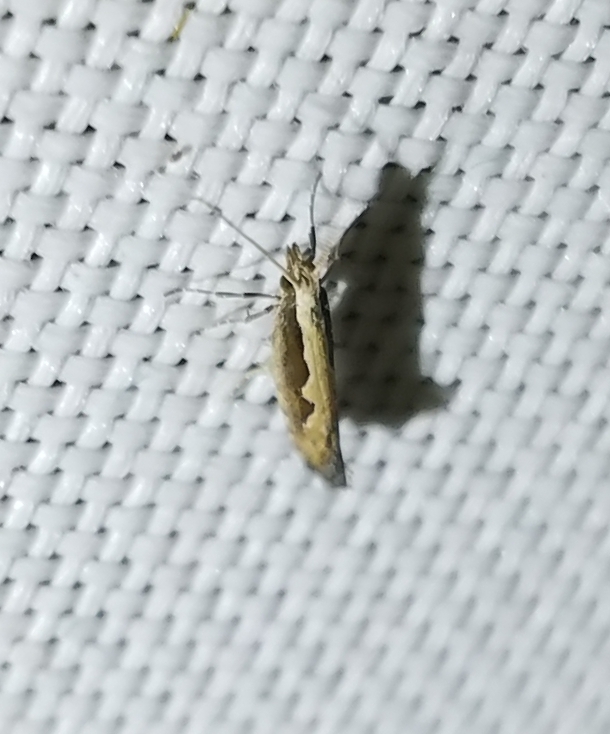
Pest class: diamondback_moth